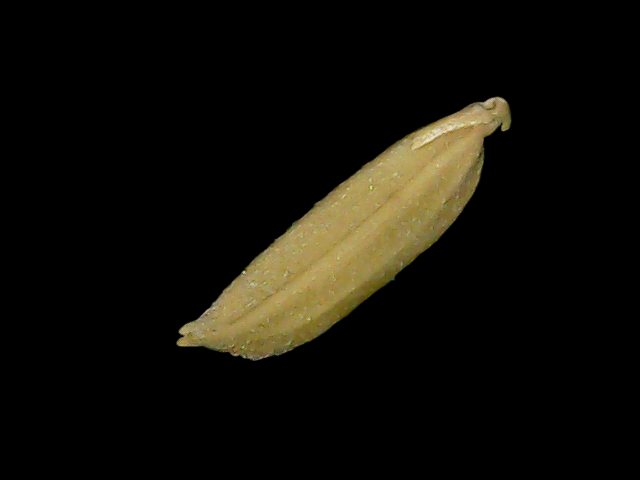
Rice variety: Bd85